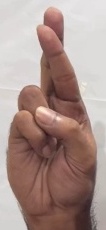
ASL sign: R